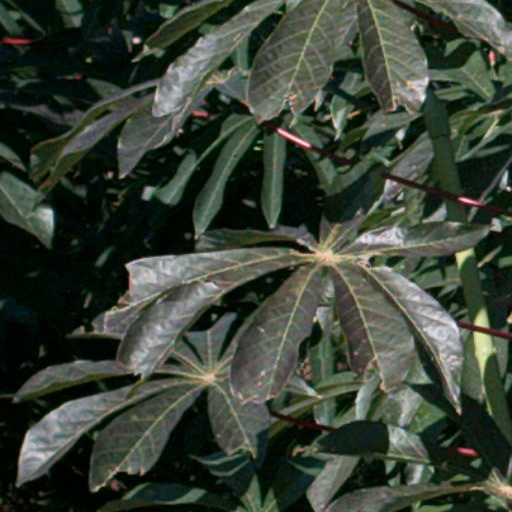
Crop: cassava